Sanitation of the Indus Valley Civilisation

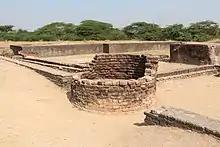
A water well in Lothal

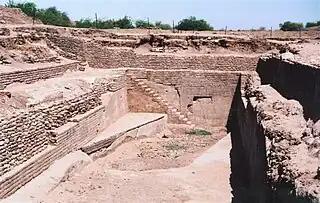
Water reservoir, with steps, at Dholavira, Gujarat, India

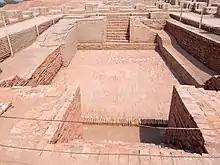
The Great Bath

The ancient Indus Valley Civilization in the Indian subcontinent (located in present-day eastern-Pakistan and north-India) was prominent in infrastructure, hydraulic engineering, and had many water supply and sanitation devices that are the first known examples of their kind.